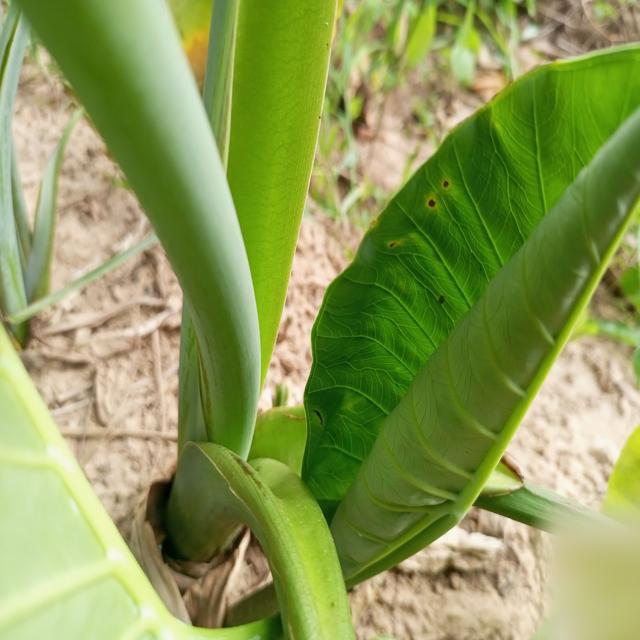
Label: Early_Blight